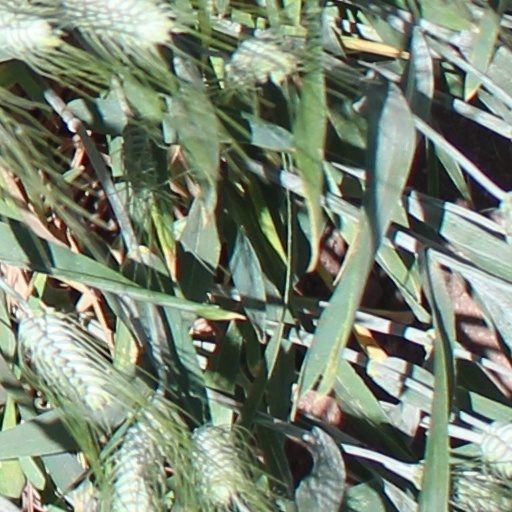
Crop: wheat